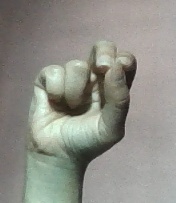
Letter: gaaf